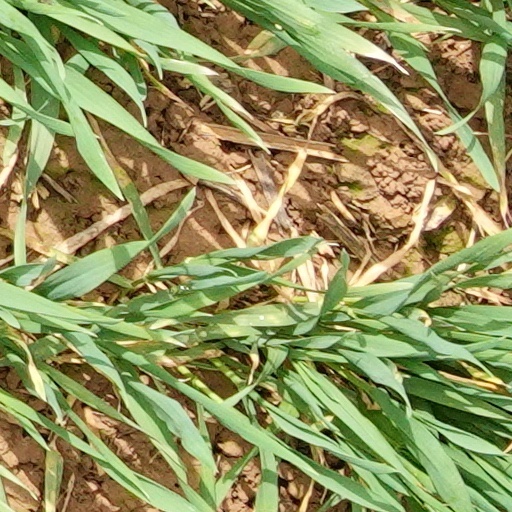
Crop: wheat